Science and technology in Manchester

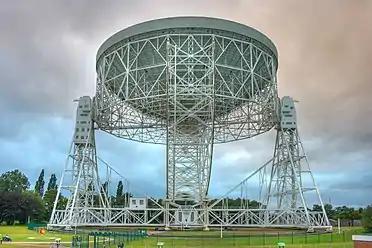
The Lovell Telescope at Jodrell Bank Observatory.

From the advent of aviation at the beginning of the 20th century, Manchester has been home to a number of famous aviation companies, most notably Avro.